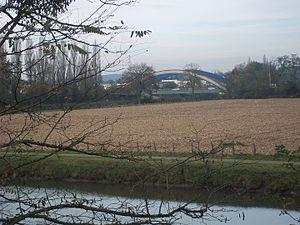
pont entrée de ville